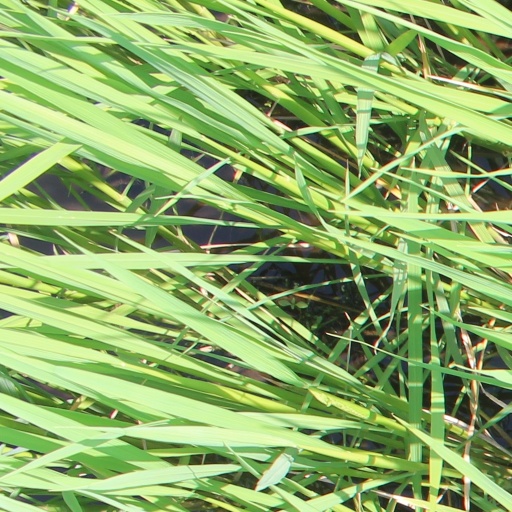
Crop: rice